Wild Bill Elliott

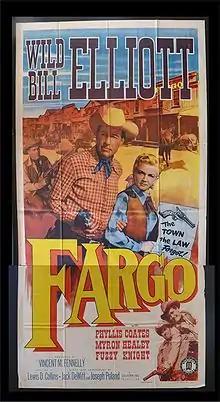
Elliott starred in the 1952 Western "Fargo".

By 1925, he was getting occasional extra work in films. He took classes at the Pasadena Playhouse and appeared in a few stage roles there. By 1927, he had made his first Western, "The Arizona Wildcat", playing his first featured role. Several co-starring roles followed, and he renamed himself Gordon Elliott, but as the studios made the transition to sound films, he slipped back into roles as an extra and bit parts, as in "Broadway Scandals", in 1929. For the next eight years, he appeared in over 100 films for various studios, but almost always in unbilled parts as an extra.